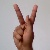
The image shows a hand gesture representing the letter 'K' in Indian Sign Language.